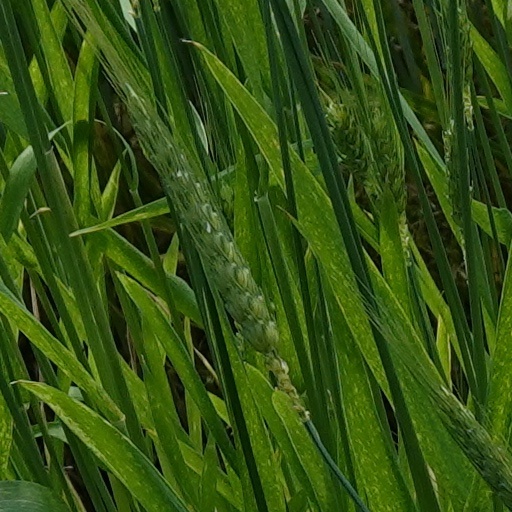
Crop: wheat